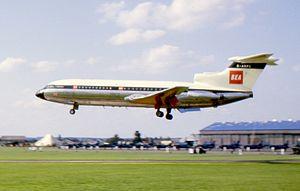
Le 18 juin 1972, le vol British European Airways 548 entre l'aéroport de Londres-Heathrow et l'aéroport de Bruxelles assuré par un Hawker Siddeley Trident de la compagnie britannique British European Airways s'écrase juste après son décollage tuant les 118 personnes à bord. Connu sous le nom du désastre de Staines, il a été l'accident aérien le plus meurtrier au Royaume-Uni jusqu'à l'attentat contre le vol 103 de la Pan Am au-dessus de Lockerbie en 1988.